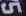
Number: 5